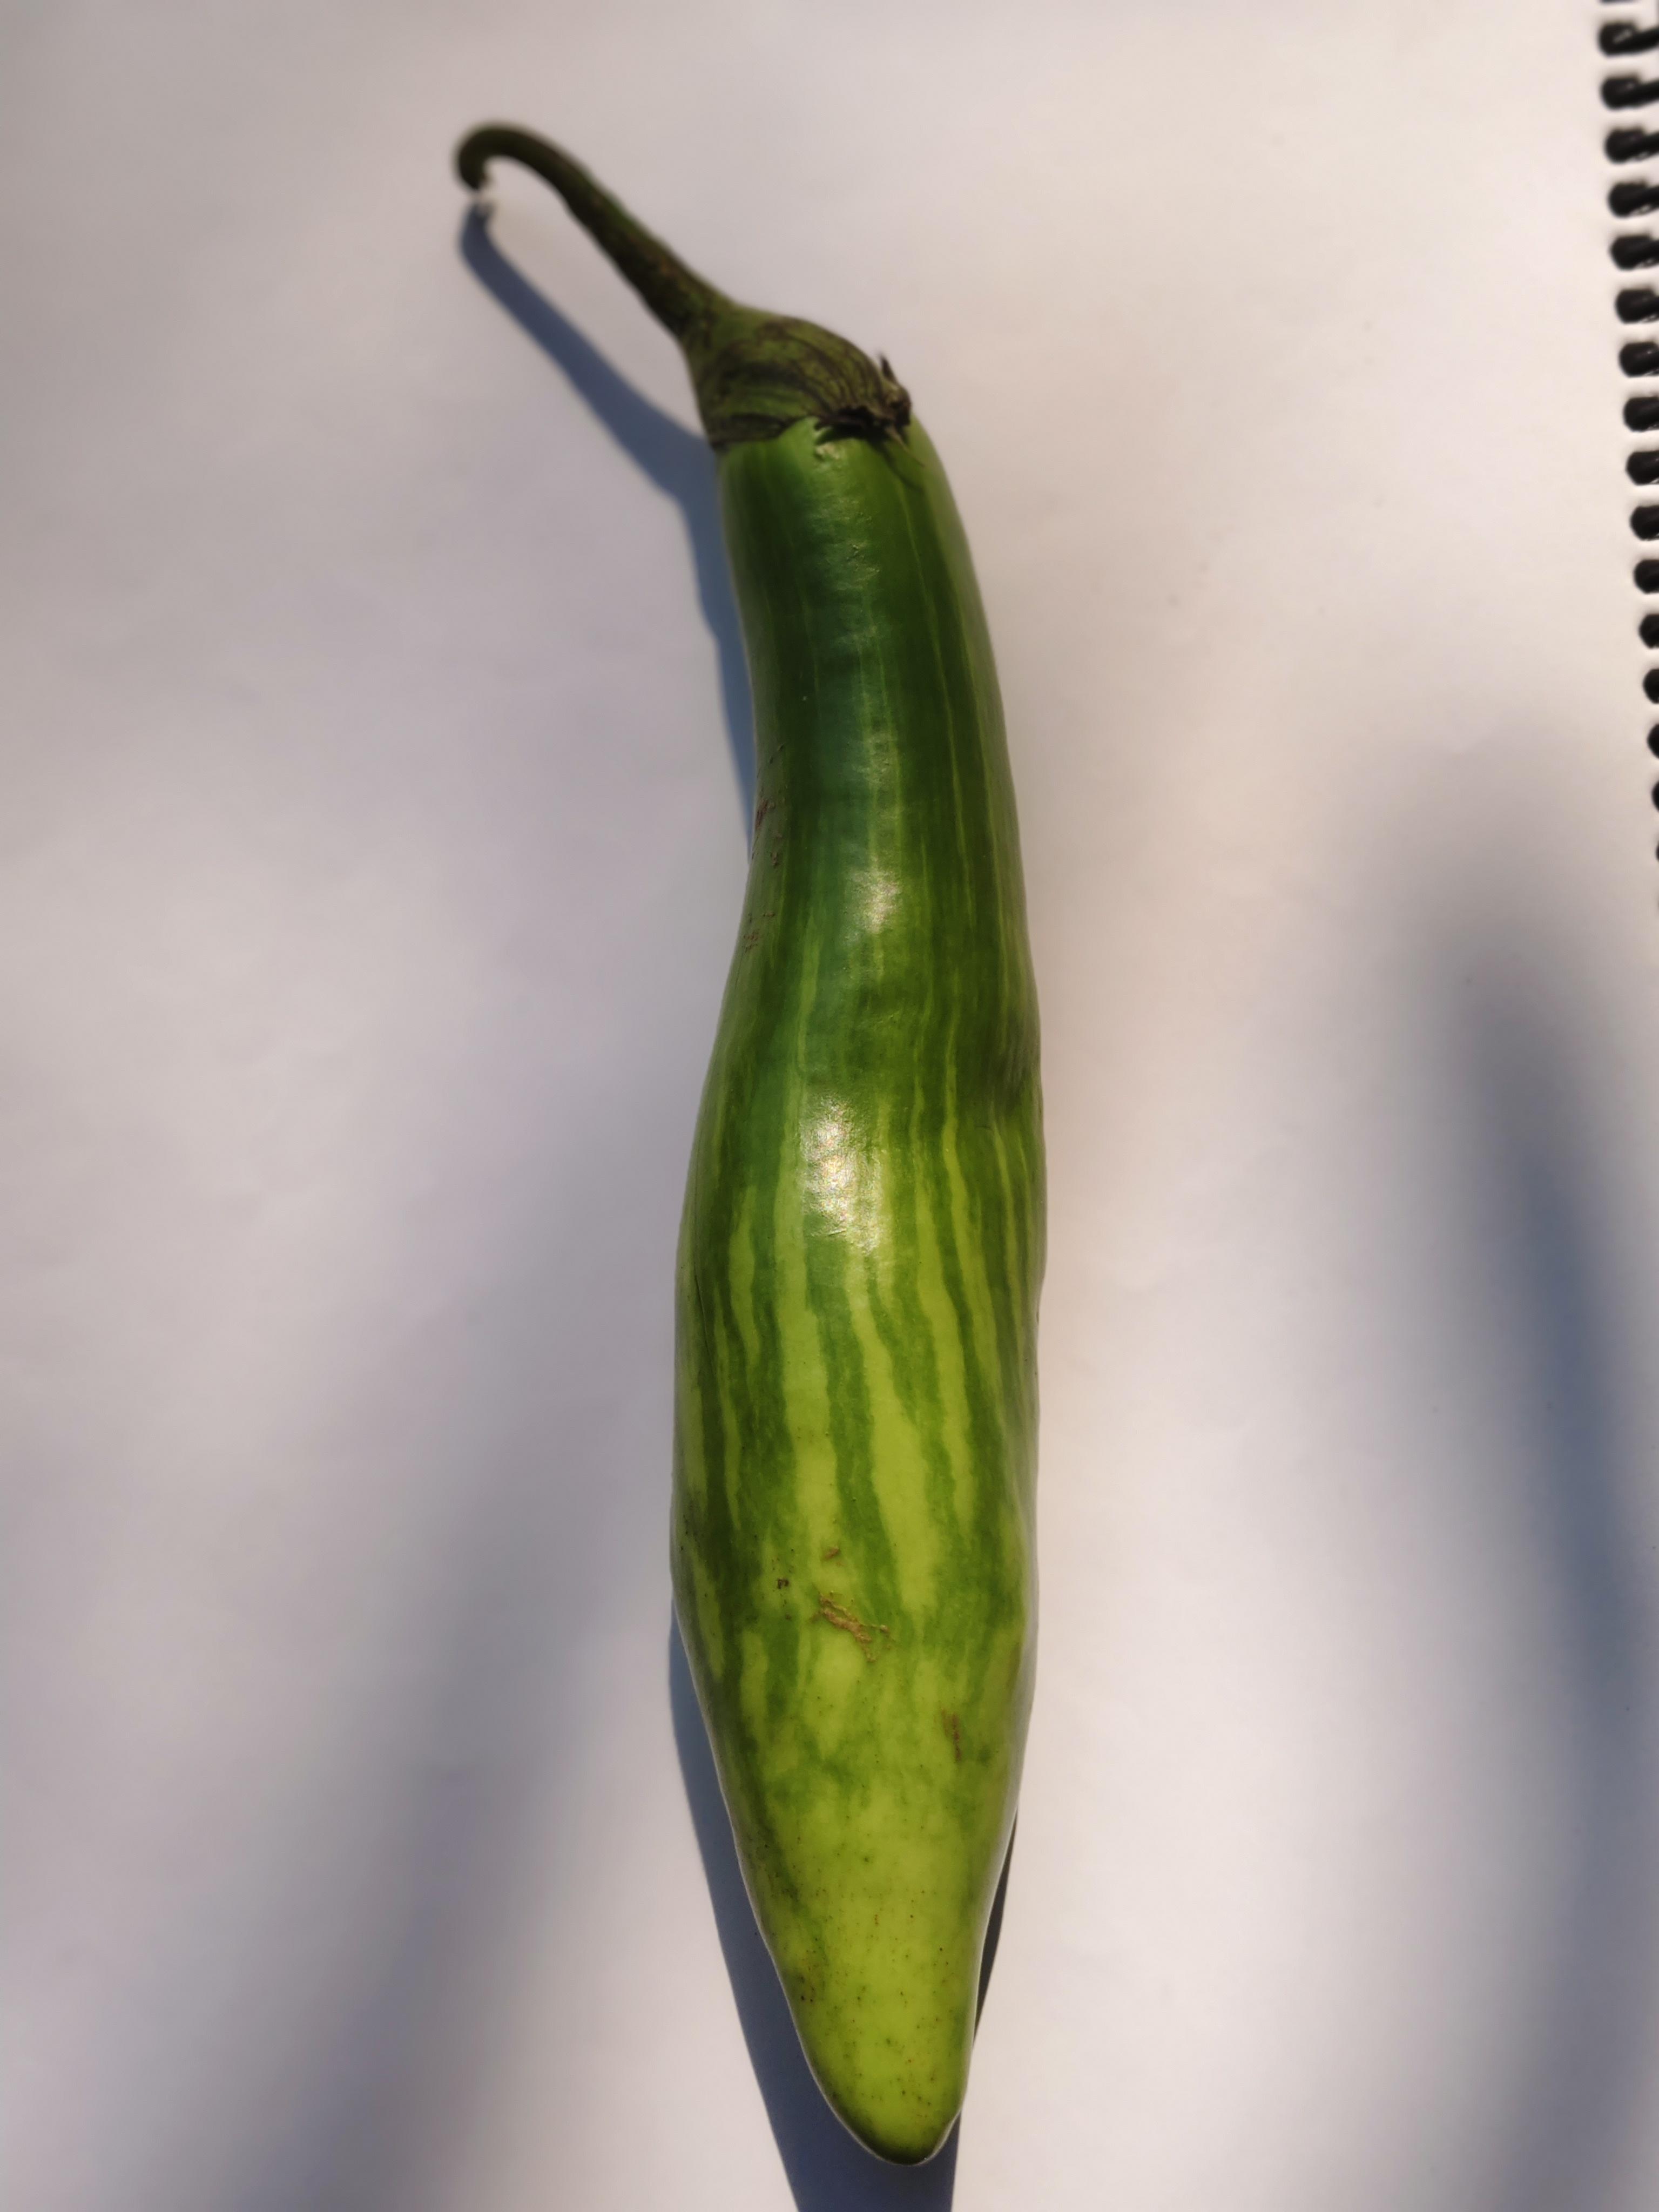
Label: Brinjal